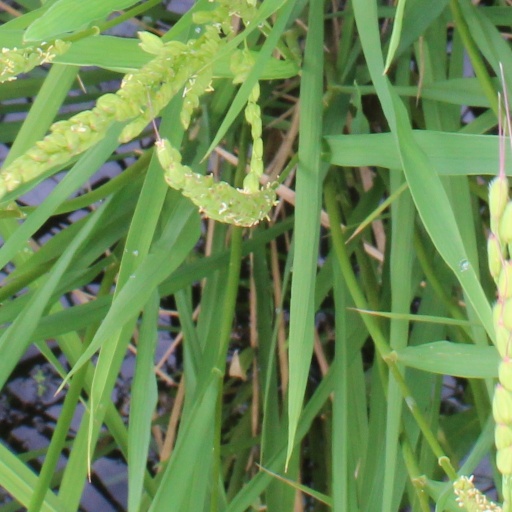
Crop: rice